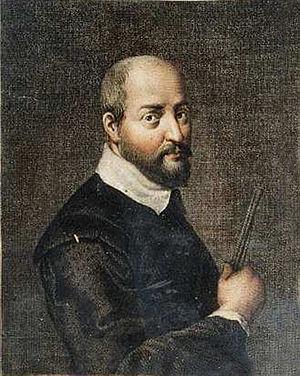
Domenico Cresti ou Crespi, dit le Passignano, est un peintre italien du maniérisme tardif.